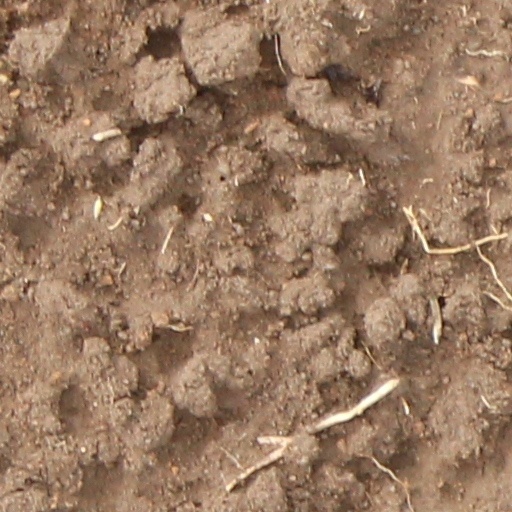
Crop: wheat